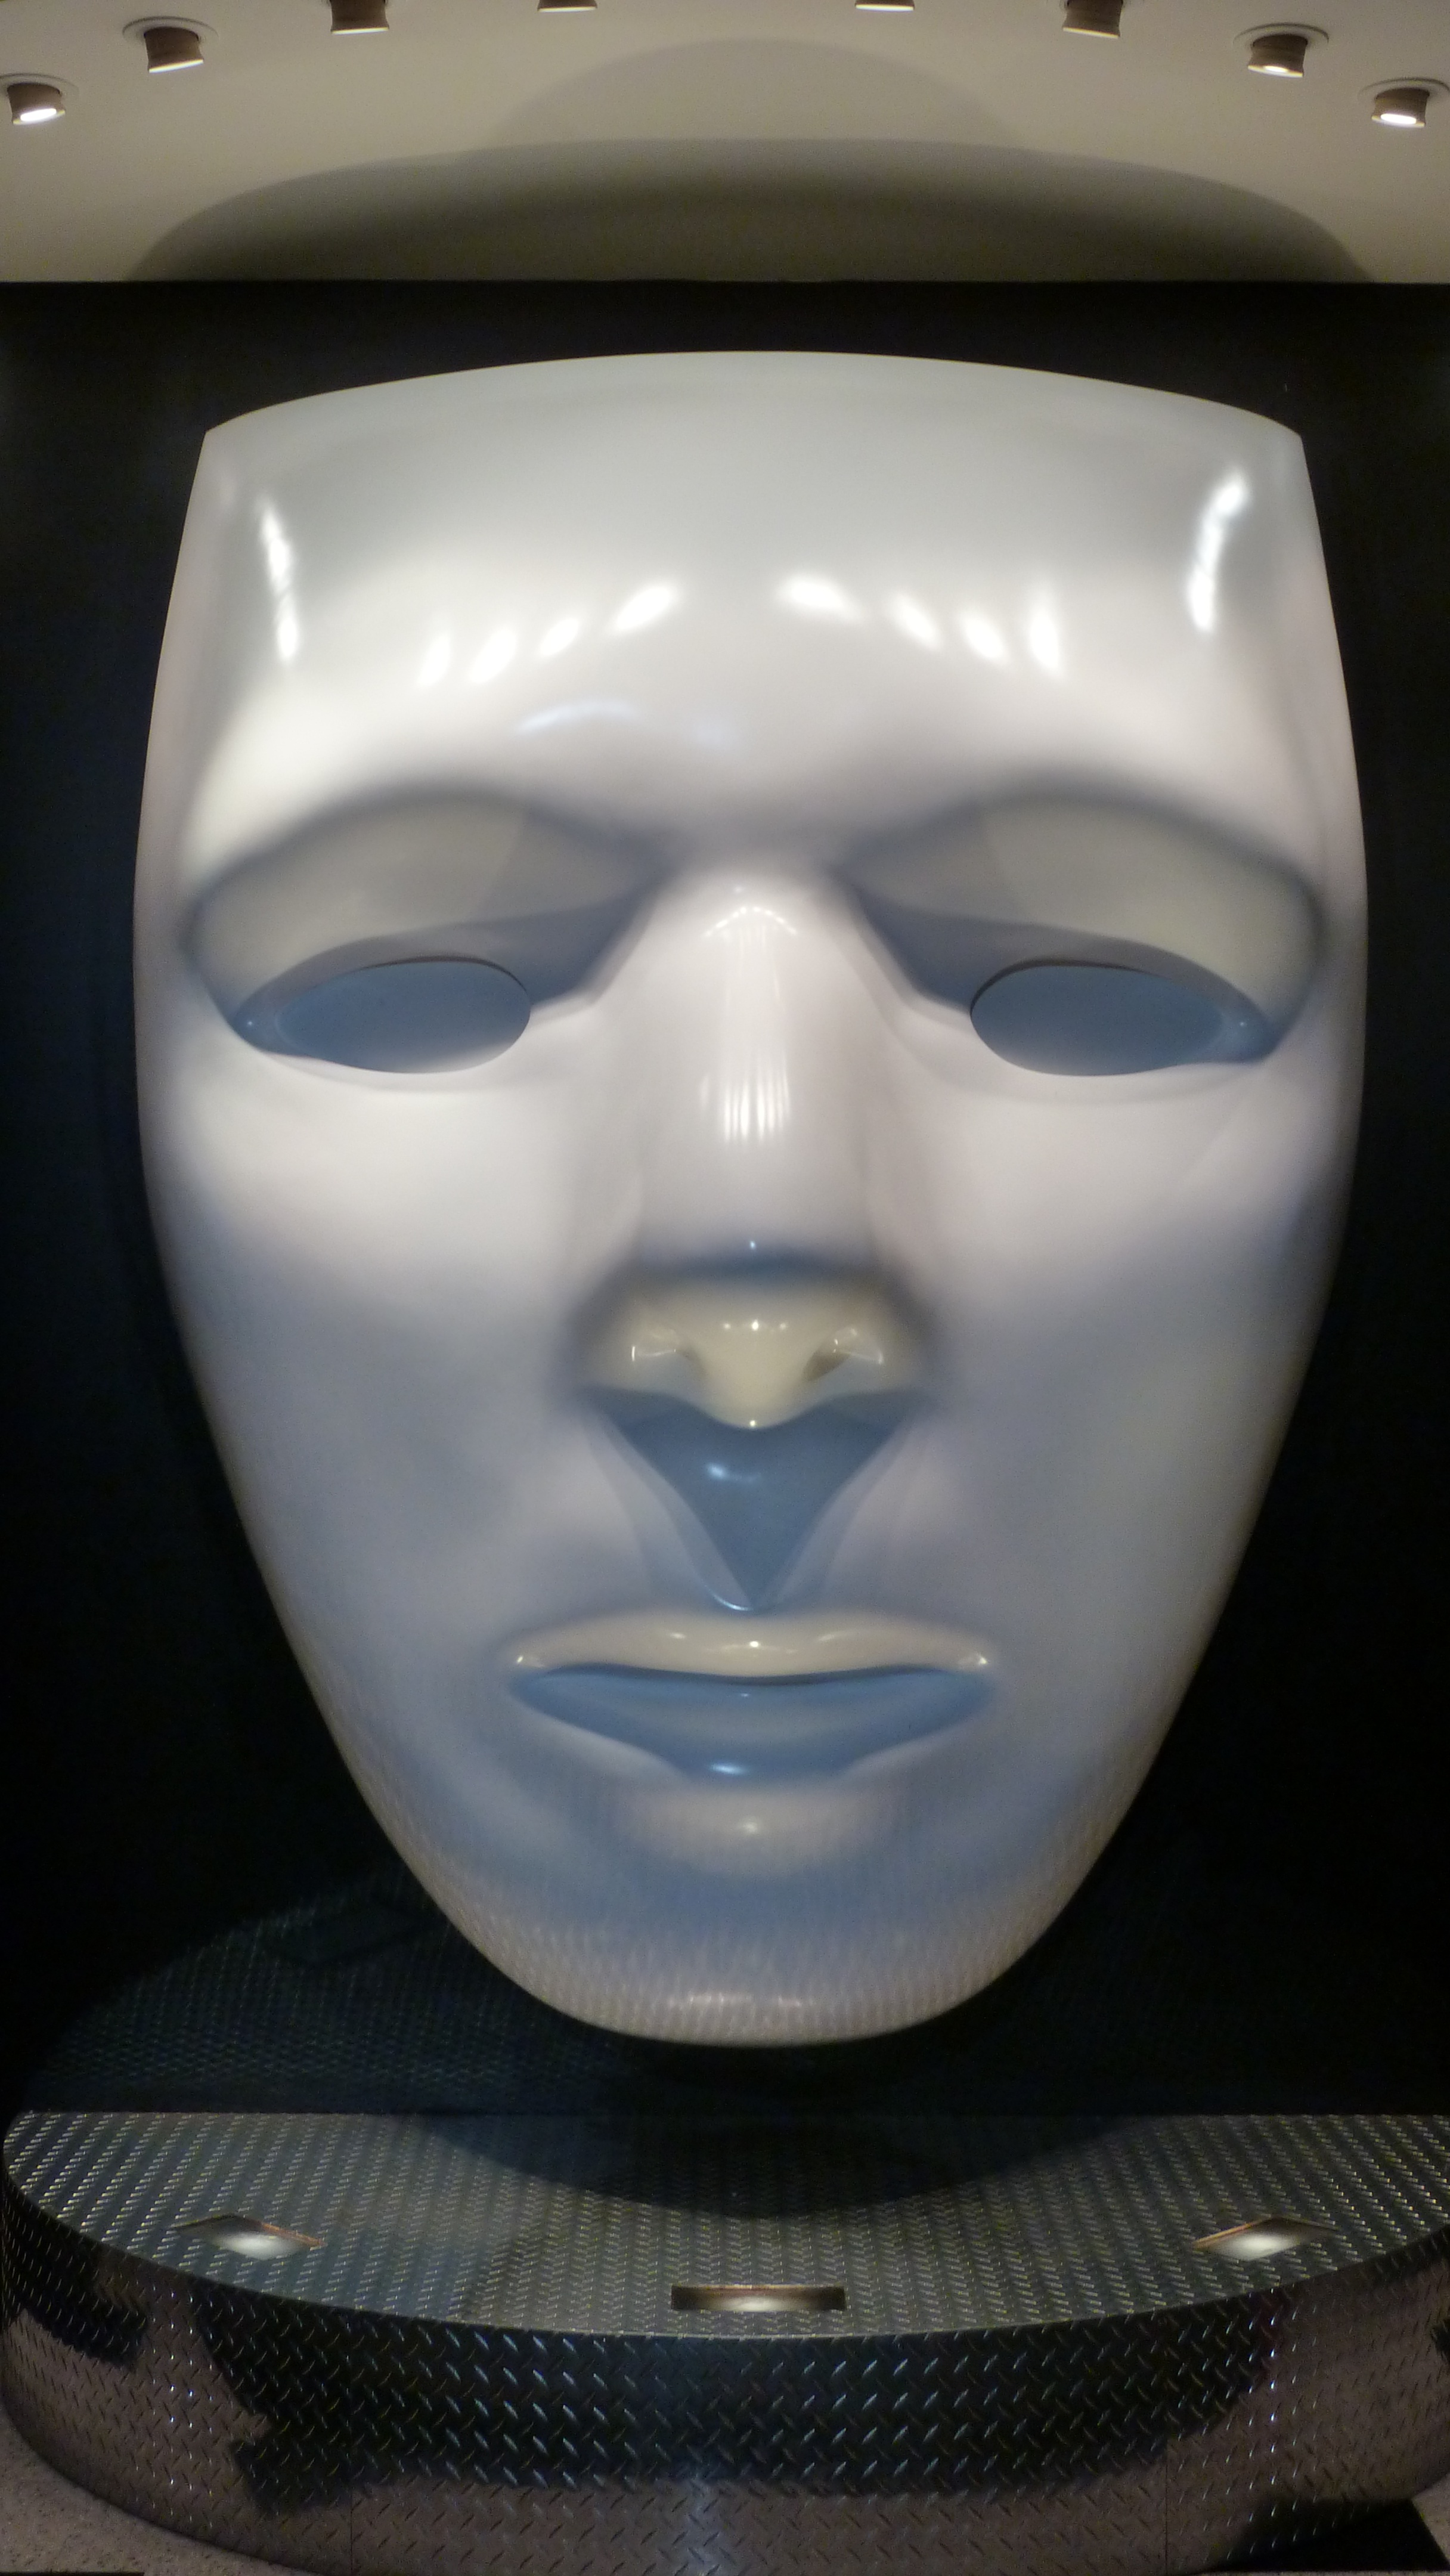
white, blue, clothing, black, headgear, face, mask, glasses, head, theater, costume, shiny, promotion, entertainment, masque, las vegas, personal protective equipment